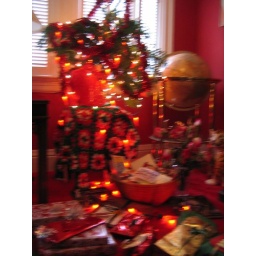
christmas tree in red room